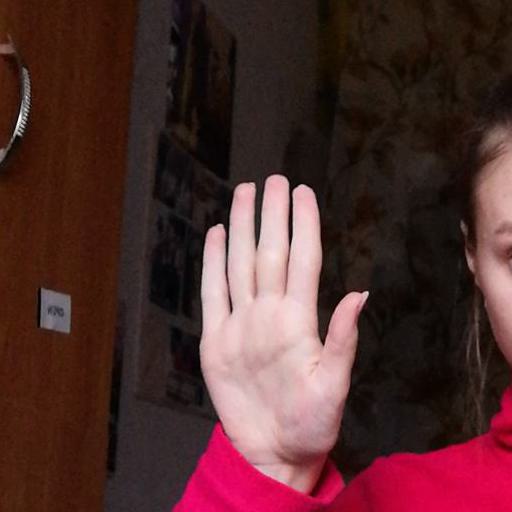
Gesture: stop